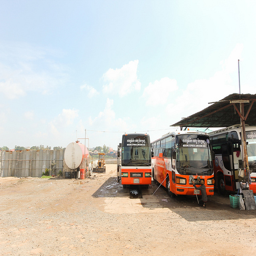
Three buses parked next to each other while a man is cleaning one of them.
A few buses parked next to a covering on a dirt field.
Three buses sitting parked beside each other near a fence.
This is a picture of three buses parked together.
some buses sitting around a dirt lot